High-speed rail in Europe

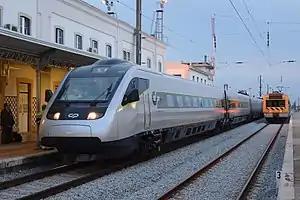
An Alfa Pendular train when its current livery was introduced (2017)

In Finland the national railway company VR operates tilting Alstom Pendolino trains. The trains reach their maximum speed of in regular operation on a route between Kerava and Lahti. This portion of track was opened in 2006. The trains can run at on a longer route between Helsinki and Seinäjoki and peak at that speed between Helsinki and Turku. The main railway line between Helsinki and Oulu is being upgraded between Seinäjoki and Oulu to allow for trains to run at speeds between . Other parts of the Finnish railway network are limited to lower speed.